St. Petersburg Training Center

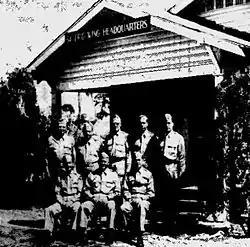
Officer staff of the St Petersburg Training Center Headquarters, St. Petersburg, Florida, April 1943

The St. Petersburg Training Center is a closed United States Air Force facility that was located in St. Petersburg, Florida. It was last assigned to the United States Army Air Forces Personnel Distribution Command. It was closed in 1945.